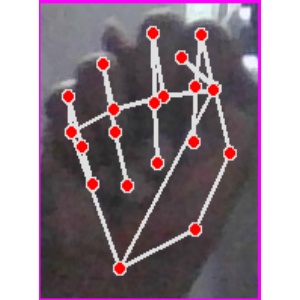
अक्षर: न